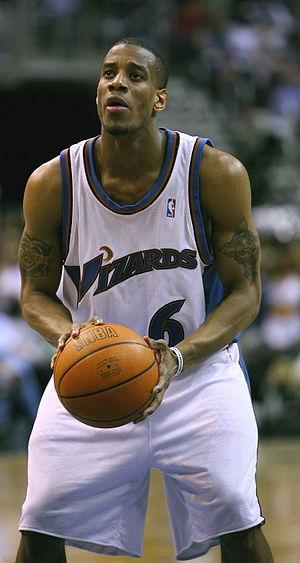
Antonio Ray Daniels, né le 19 mars 1975 à Columbus dans l'Ohio, est un joueur américain de basket-ball professionnel ayant joué en NBA. Il est aujourd'hui commentateur pour les Pelicans de La Nouvelle-Orléans sur Fox Sports.